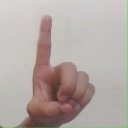
अक्षर: ड